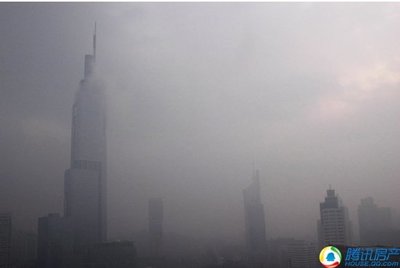
Weather: foggy or hazy